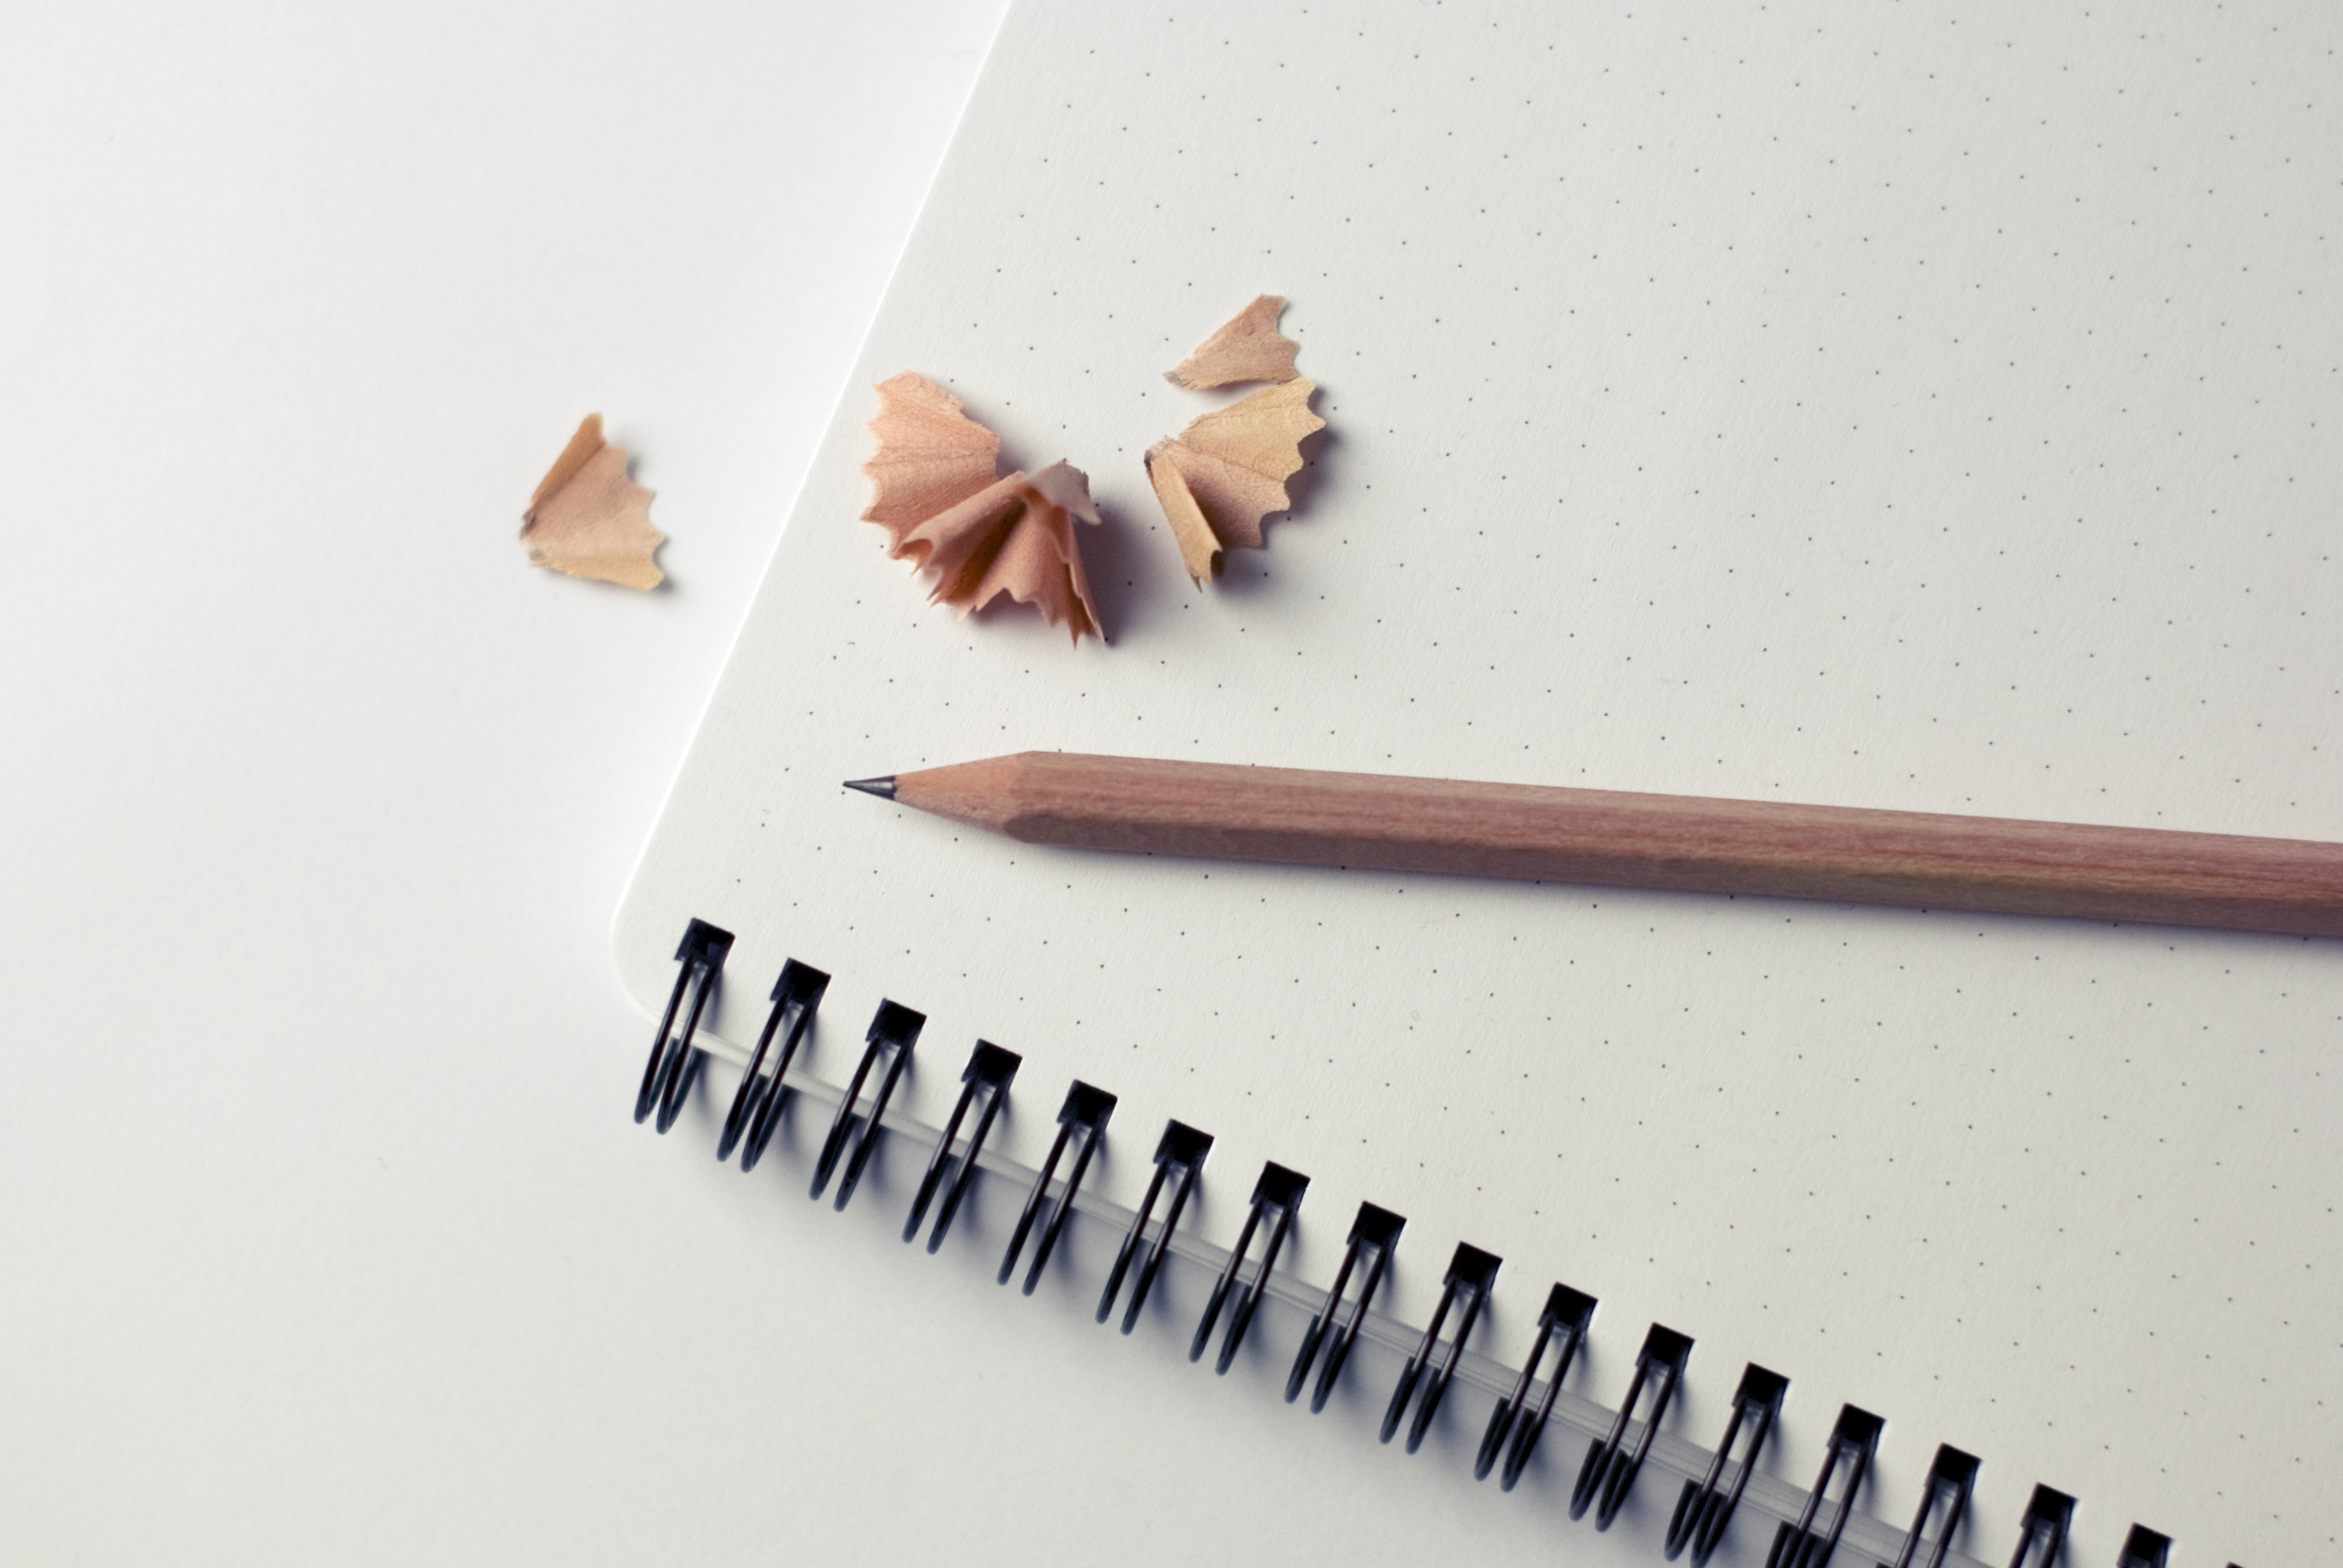
pencil, wood, notepad, office, business, product, art, shavings